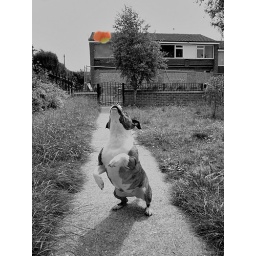
my dog catching ball, i left the ball in color &amp;amp; turned the rest B&amp;amp;W.  taken with a panasoni FX01.